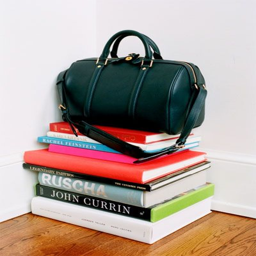
the closest a handbag should ever come to touching the floor for retail